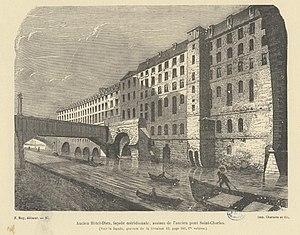
La façade méridionale (sur la rive gauche) de l'ancien Hôtel-Dieu avec la culée du pont Saint-Charles et la passerelle qui a remplacé le pont.
Le pont Saint-Charles est un ancien pont de Paris qui reliait l'Île de la Cité à la rive gauche, entre le pont au Double et le Petit-Pont.